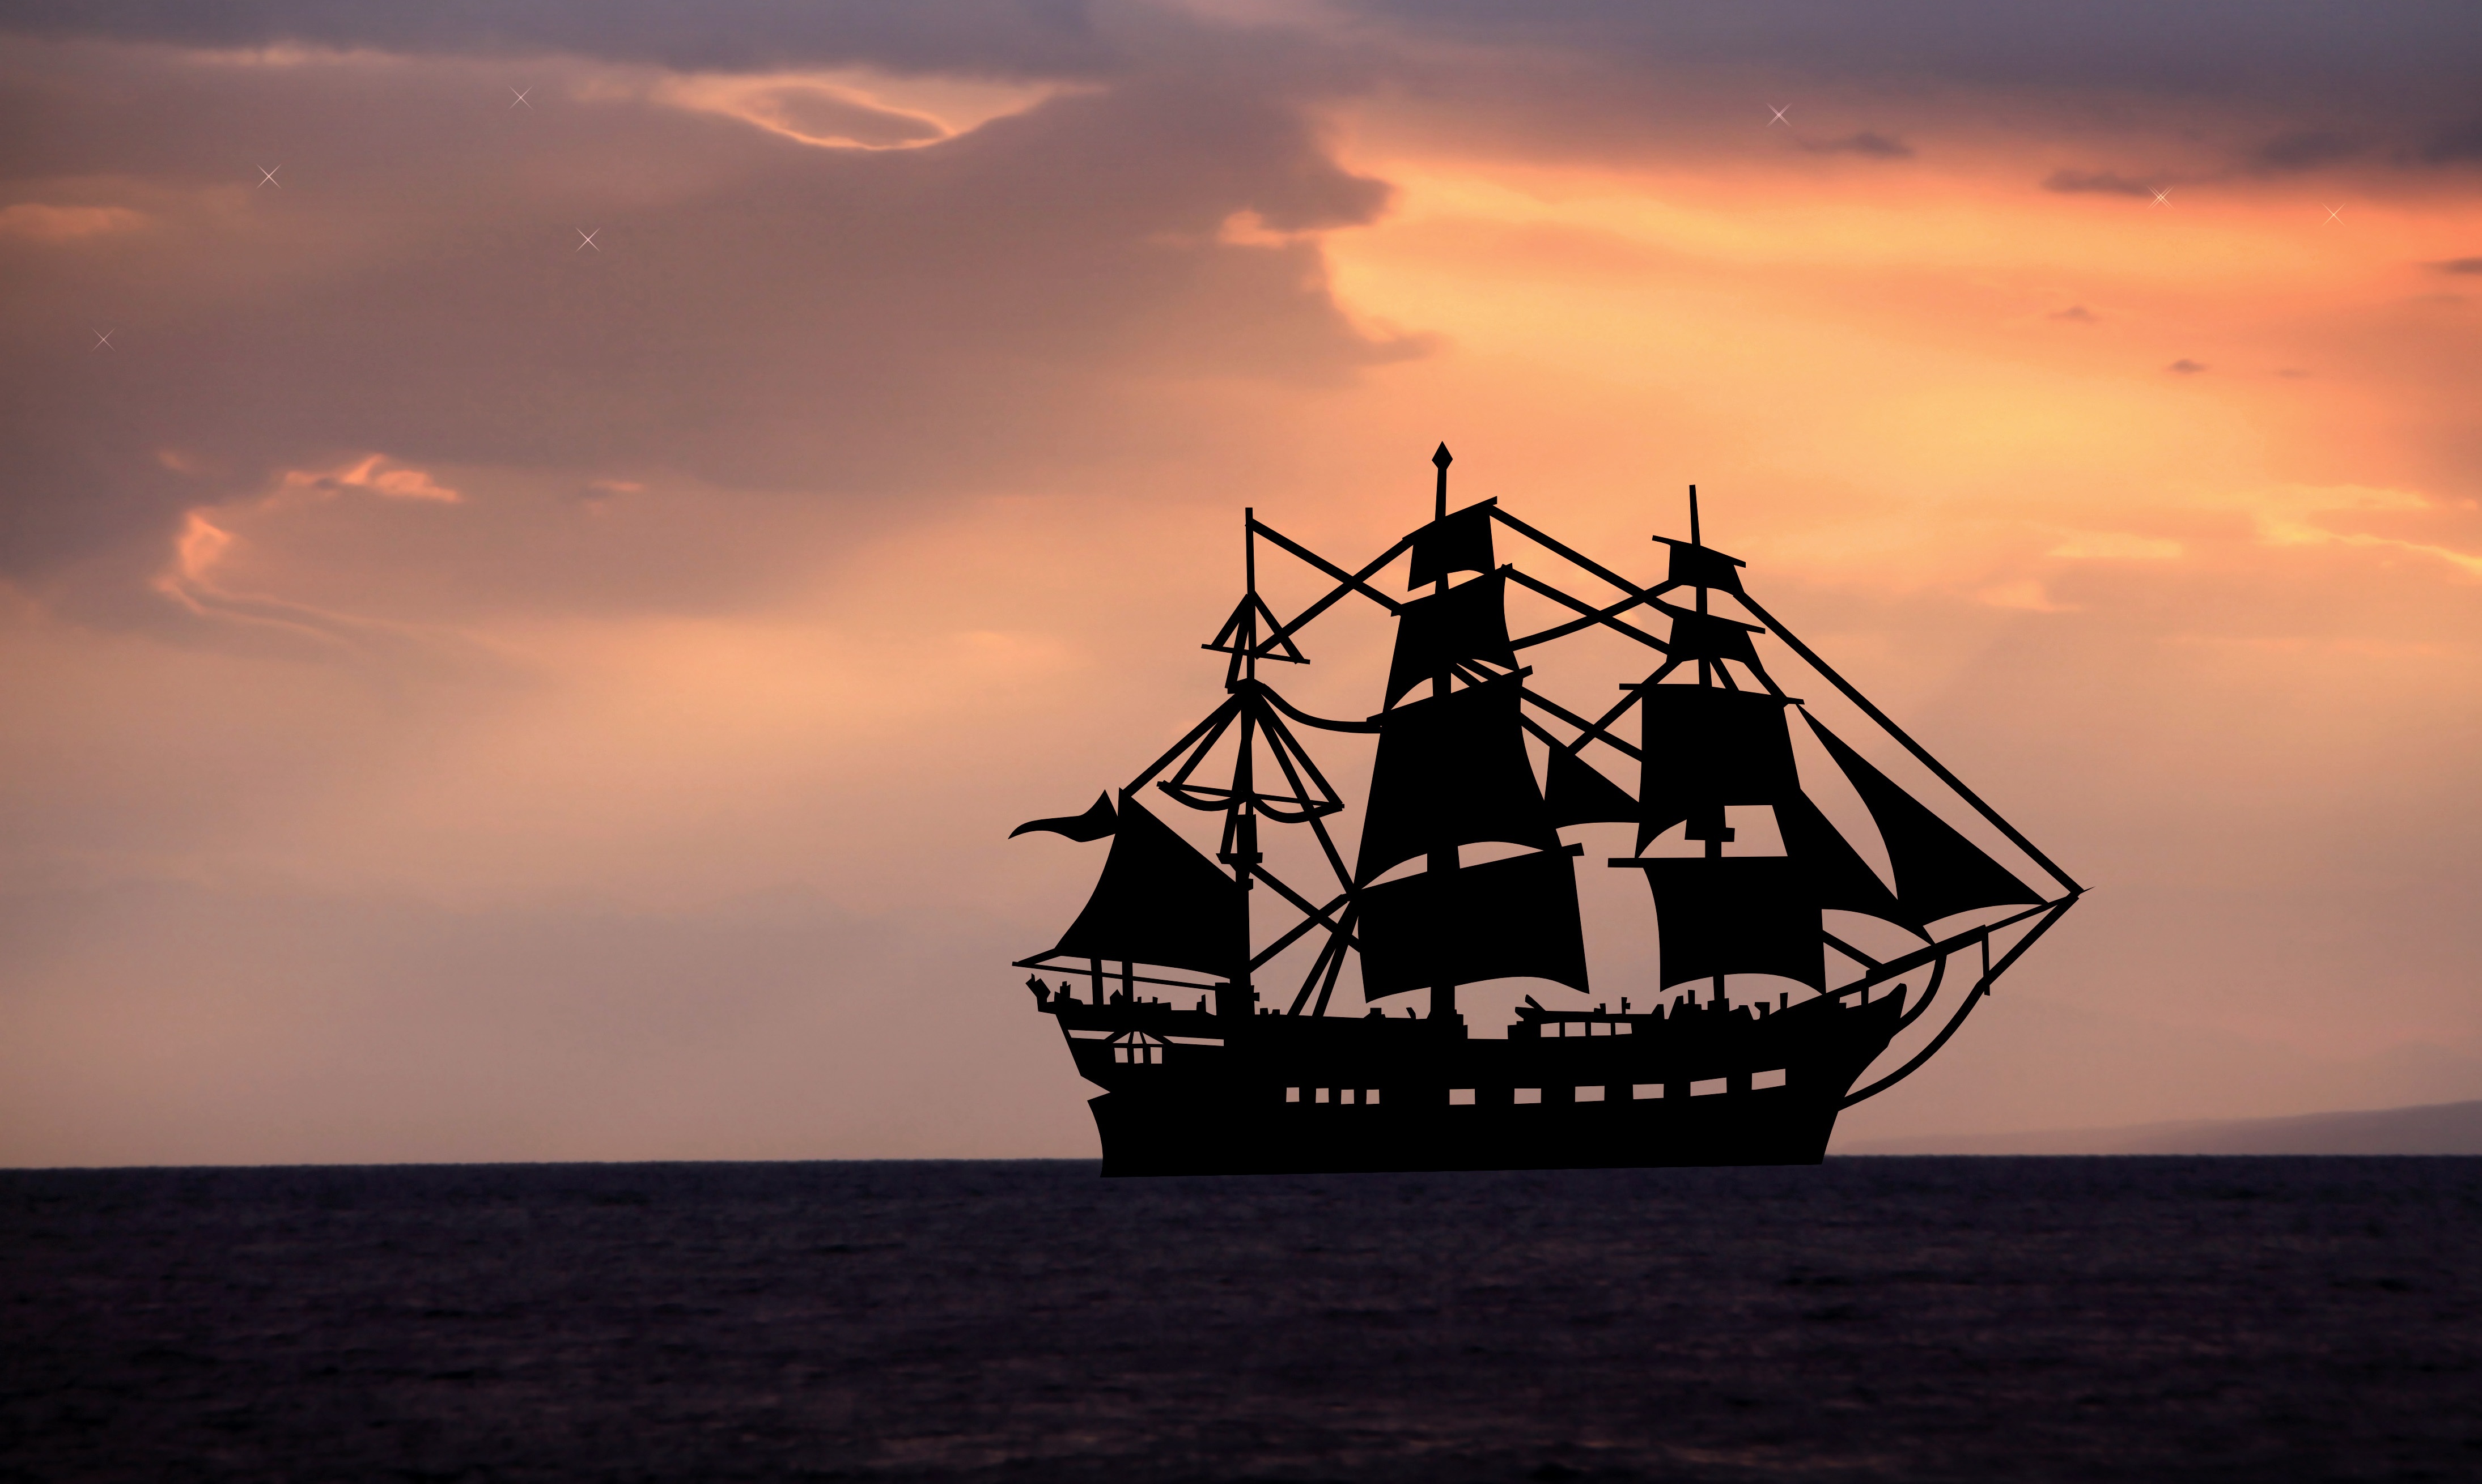
sea, water, ocean, cloud, sky, sunrise, sunset, boat, morning, lake, ship, dusk, evening, vehicle, lighting, clouds, sailing vessel, watercraft, sailing ship, seafaring, tall ship, galleon, caravel